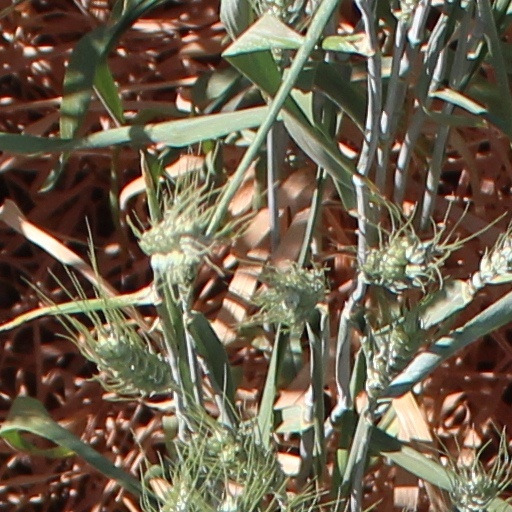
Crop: wheat